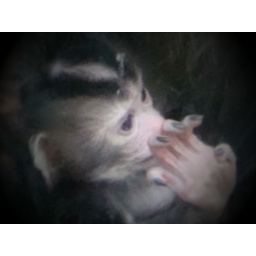
a cute monkey in a zoo, look at his fingers!! URGH